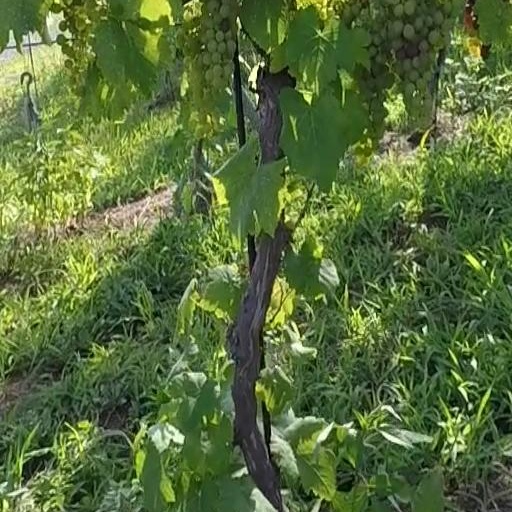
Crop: grape